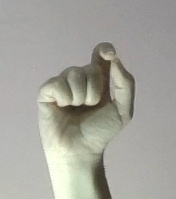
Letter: fa